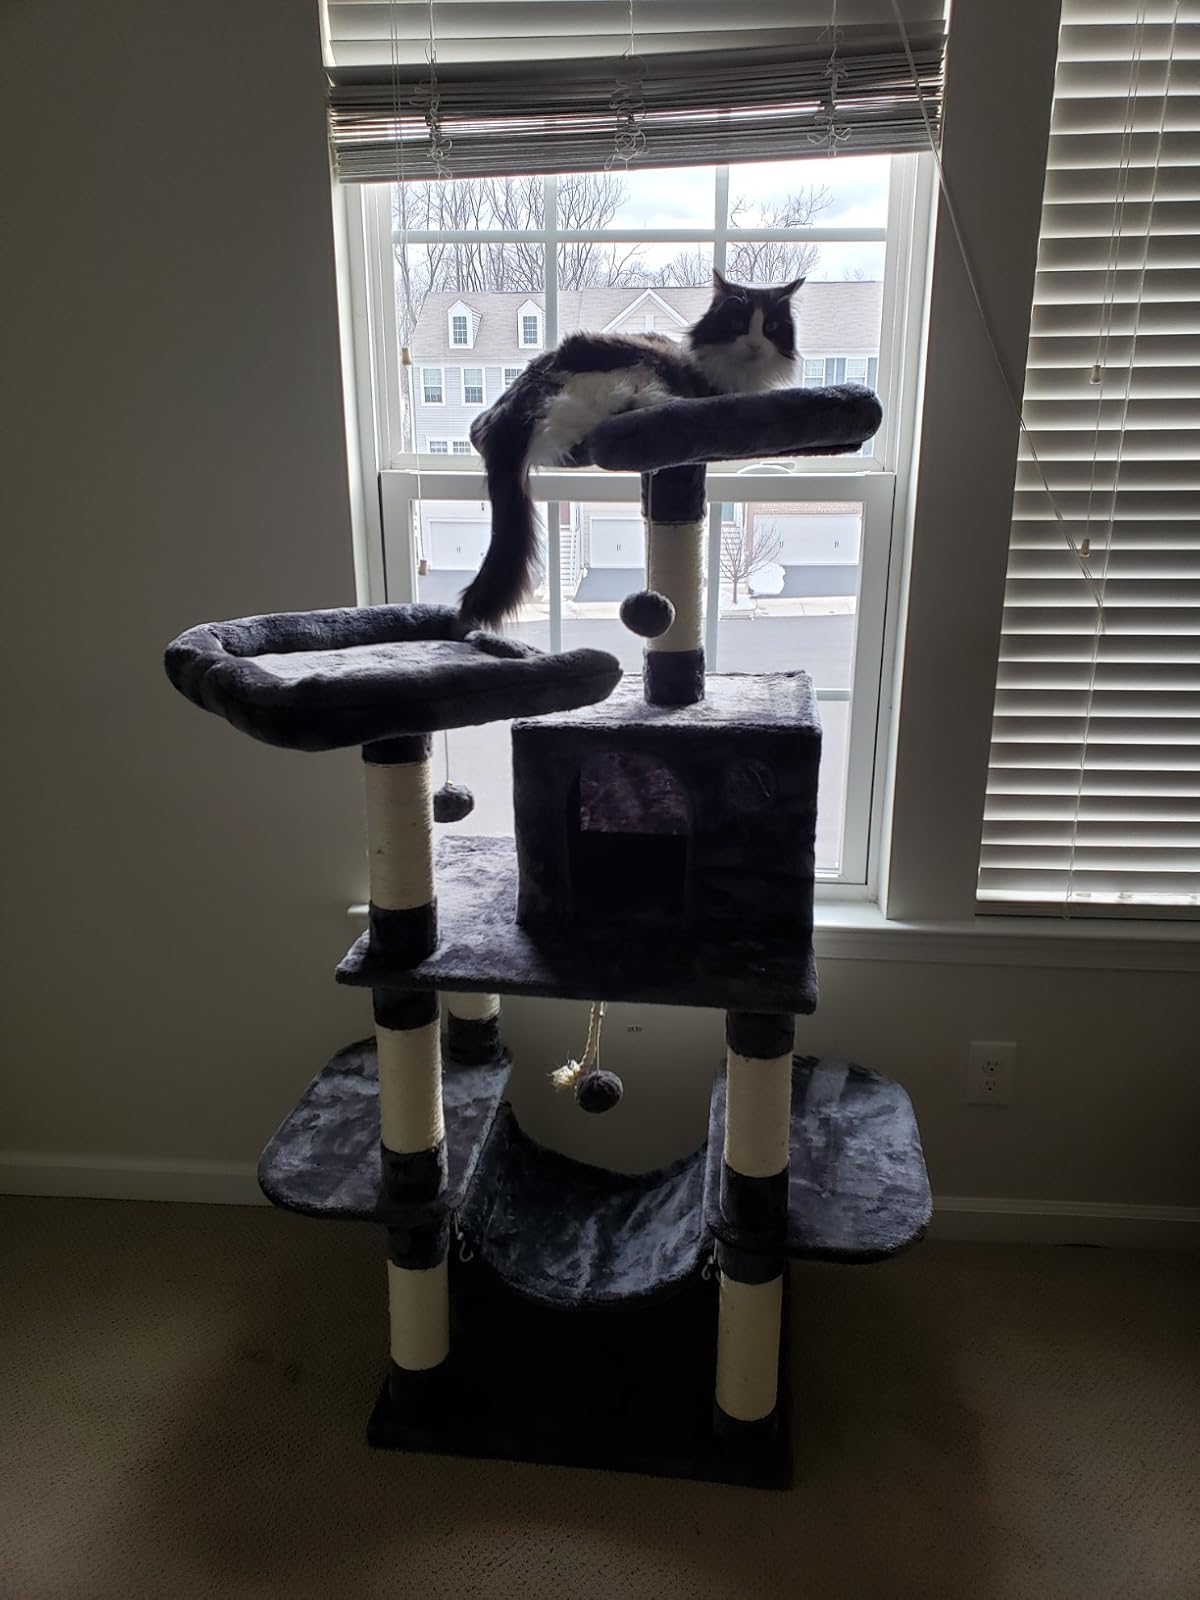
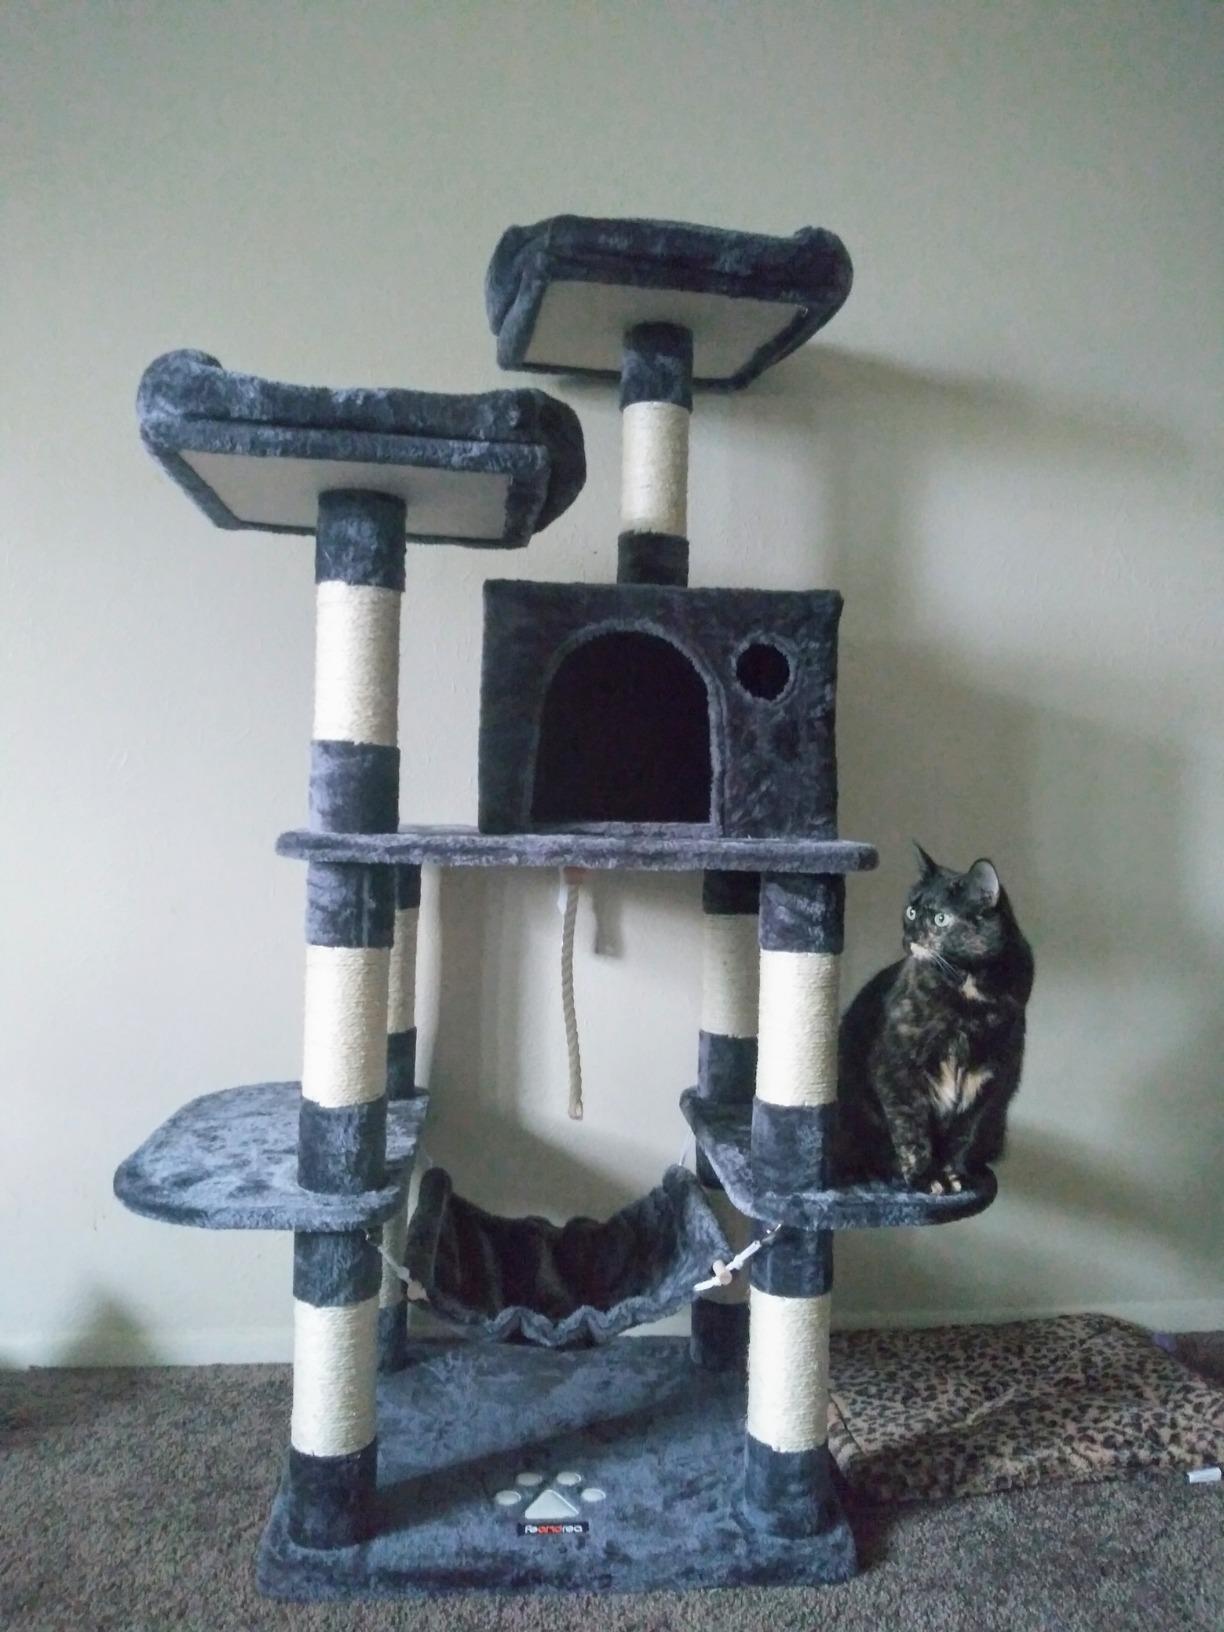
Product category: items_cat tree
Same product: yes